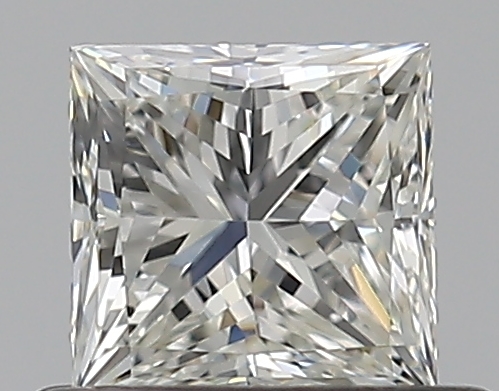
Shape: princess
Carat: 0.5
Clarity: VS1
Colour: I
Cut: EX
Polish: EX
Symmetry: GD
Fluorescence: N
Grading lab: GIA
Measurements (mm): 4.35 x 4.24 x 3.11